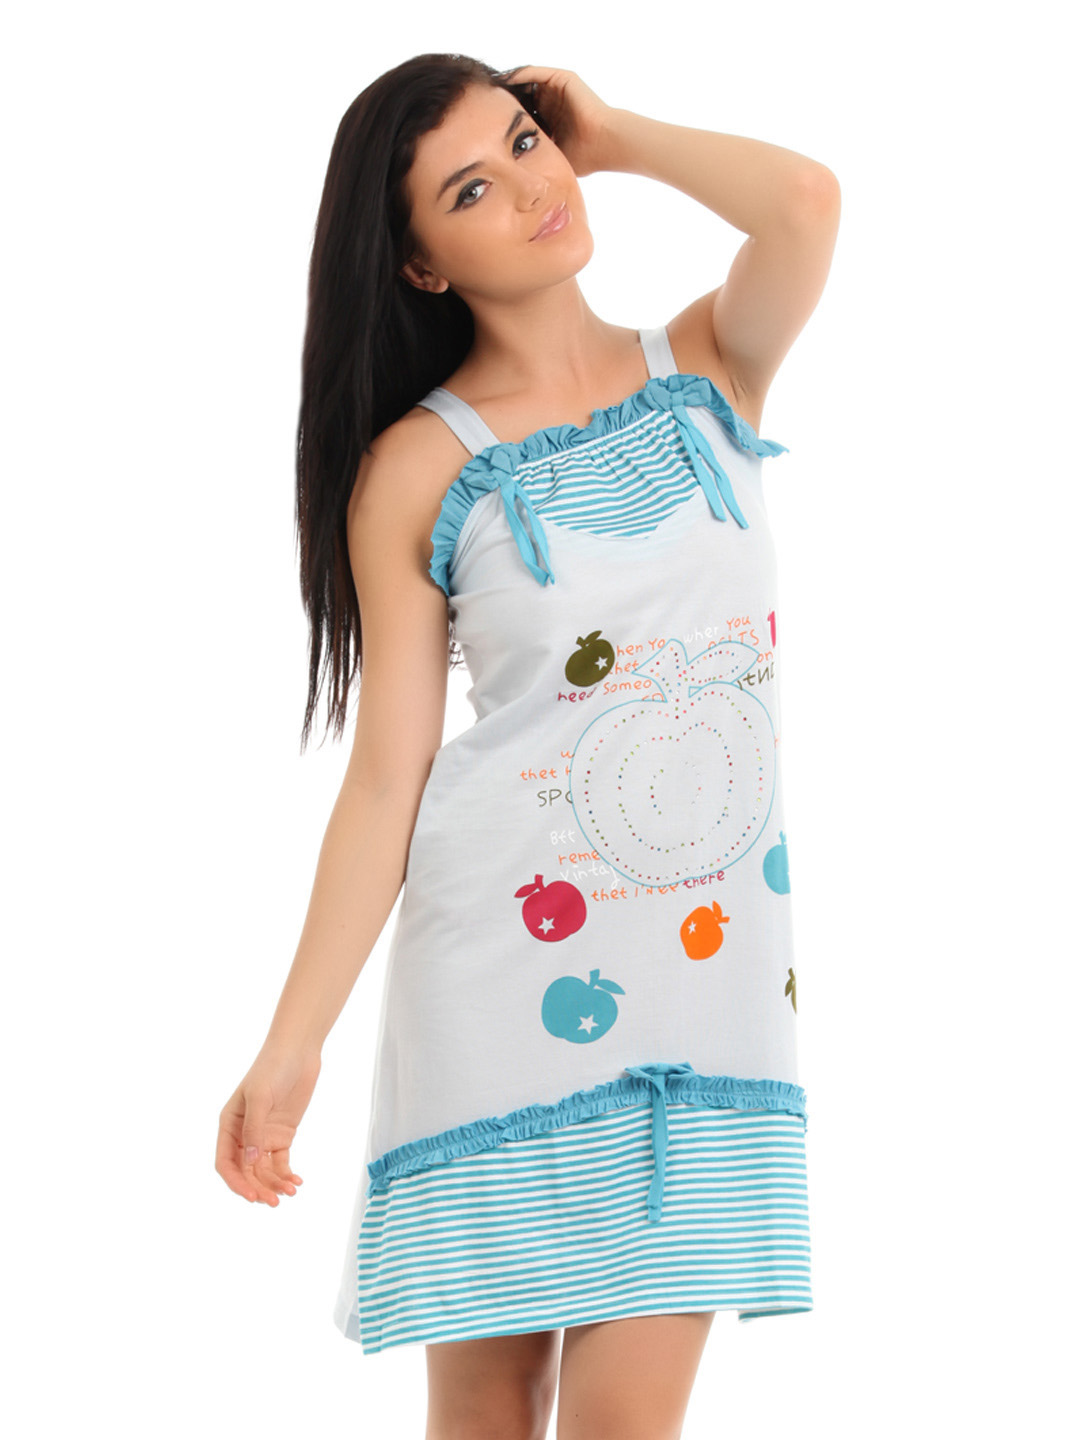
Red Rose Women Blue Nightdress
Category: Apparel / Loungewear and Nightwear / Nightdress
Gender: Women
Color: Blue
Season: Winter 2015
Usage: Casual